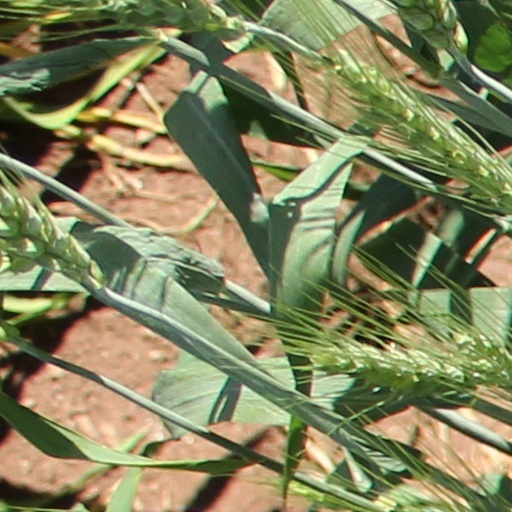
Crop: wheat